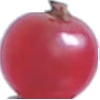
Label: Redcurrant 1